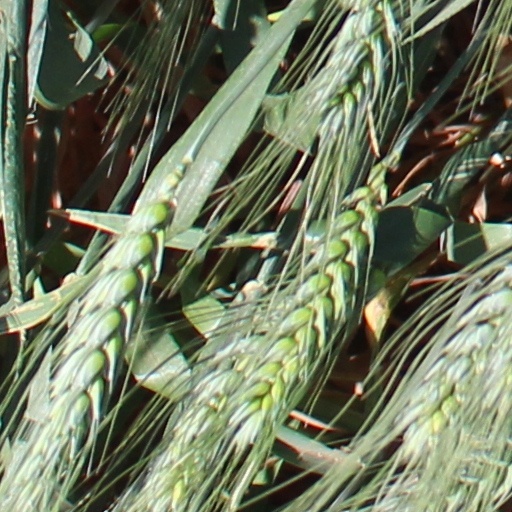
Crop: wheat